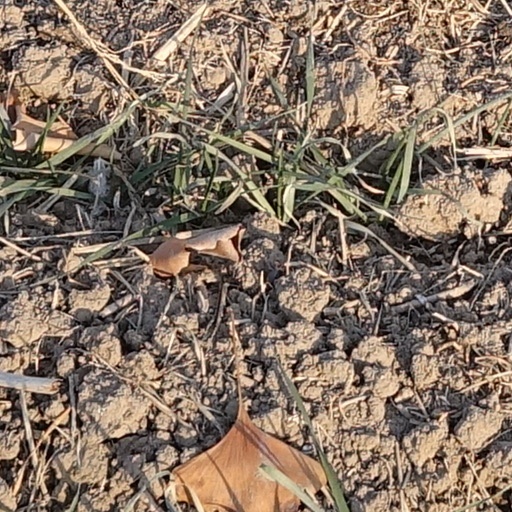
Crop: wheat